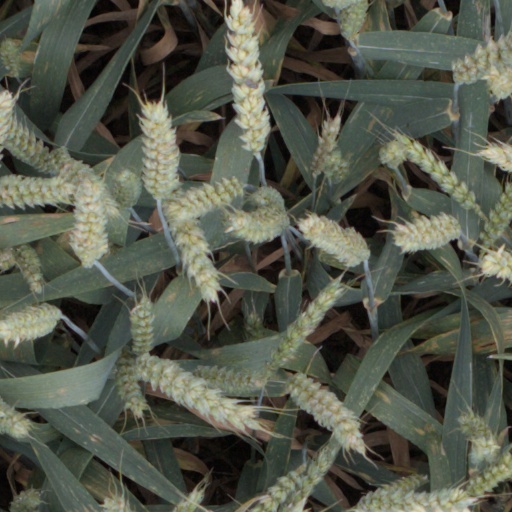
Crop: wheat